Rufous sabrewing

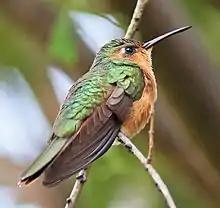
Lake Atitlan, Guatemala

The rufous sabrewing is long and weighs an average of . Its black bill is straight, stout, and broad. The sexes have essentially the same plumage. Their upperparts are bright metallic bronze green to greenish bronze; the crown is slightly darker and duller and the uppertail coverts are more bronzy. Their face is cinnamon with a white spot behind the eye and their underparts are cinnamon that is slightly paler down the center. Their central pair of tail feathers is metallic bronze to greenish bronze. The next pair is similar with a wide diffuse blackish band near the end and cinnamon tips. The next two pairs have cinnamon bases with a sharper blackish band and cinnamon tips. The outermost pair's outer web is cinnamon.